Tornadoes of 2021

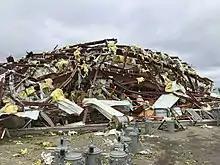
EF3 damage to a large metal-framed warehouse building at the Black River Electric Co-op in Fredericktown, Missouri.

An EF2 tornado ripped the roofs off several homes near Waynesboro, Tennessee, as well. Tornado activity on March 26 was limited to a high-end EF1 tornado that damaged a house and flipped a car near Middlebury, Vermont, injuring two people. However, the SPC issued an enhanced risk for parts of the Southern United States for March 27, including a 10% hatched risk area for tornadoes. More strong tornadoes were reported that evening, and several PDS tornado warnings were issued in Texas, Arkansas, and Tennessee. One person was killed by an EF2 tornado that badly damaged or destroyed multiple homes near Carthage, Texas. An EF2 tornado also severely damaged a rice mill near De Witt, Arkansas, and another EF2 tornado struck the north edge of Monticello, tossing multiple vehicles and damaging a construction company. A final EF1 tornado that destroyed outbuildings and downed trees was confirmed near Fairview, Alabama, on the morning March 28 before a squall line produced widespread wind damage in the Delaware Valley that afternoon. The severe weather ended that night as the storms moved offshore into the Atlantic Ocean. Overall, 43 tornadoes were confirmed throughout the outbreak sequence, which led to seven fatalities, plus one indirect and numerous injuries.